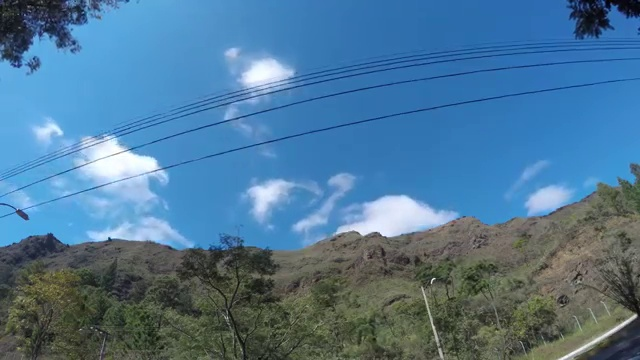
Fire: no
Smoke: no